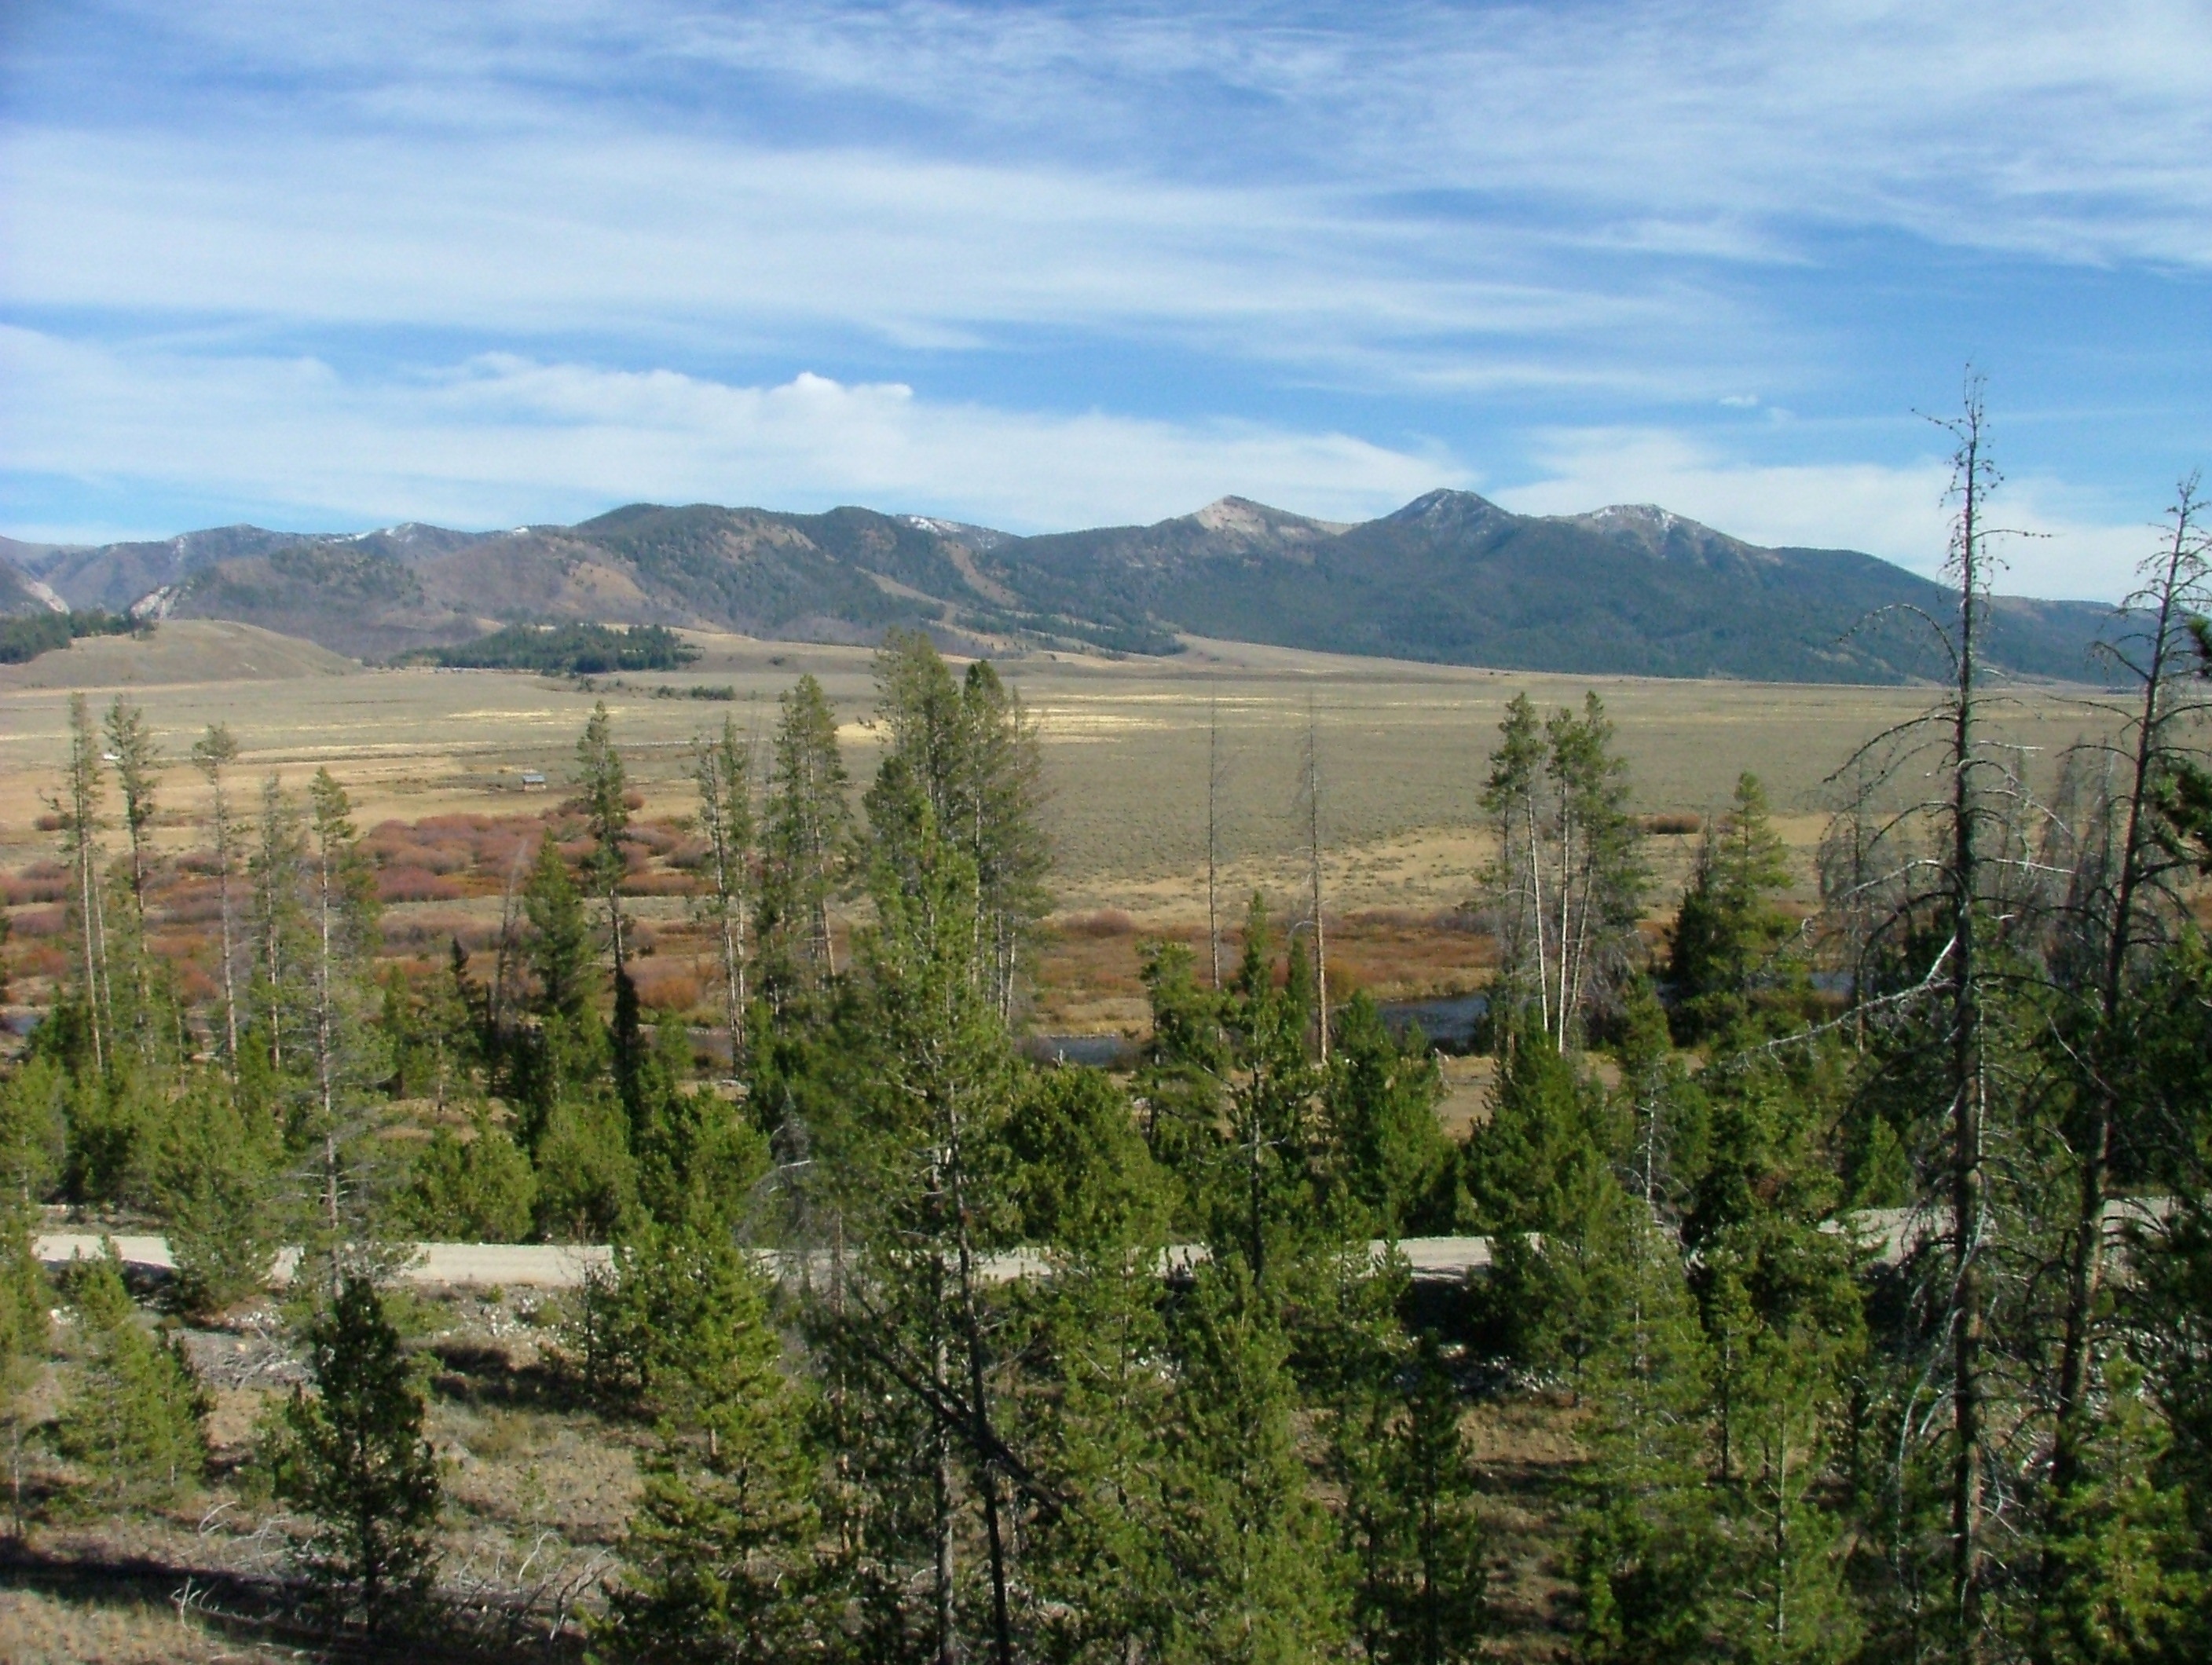
landscape, tree, forest, wilderness, mountain, hill, lake, view, valley, range, scenic, agriculture, ridge, plateau, idaho, ecosystem, sawtooth, rural area, biome, natural environment, geographical feature, mountainous landforms